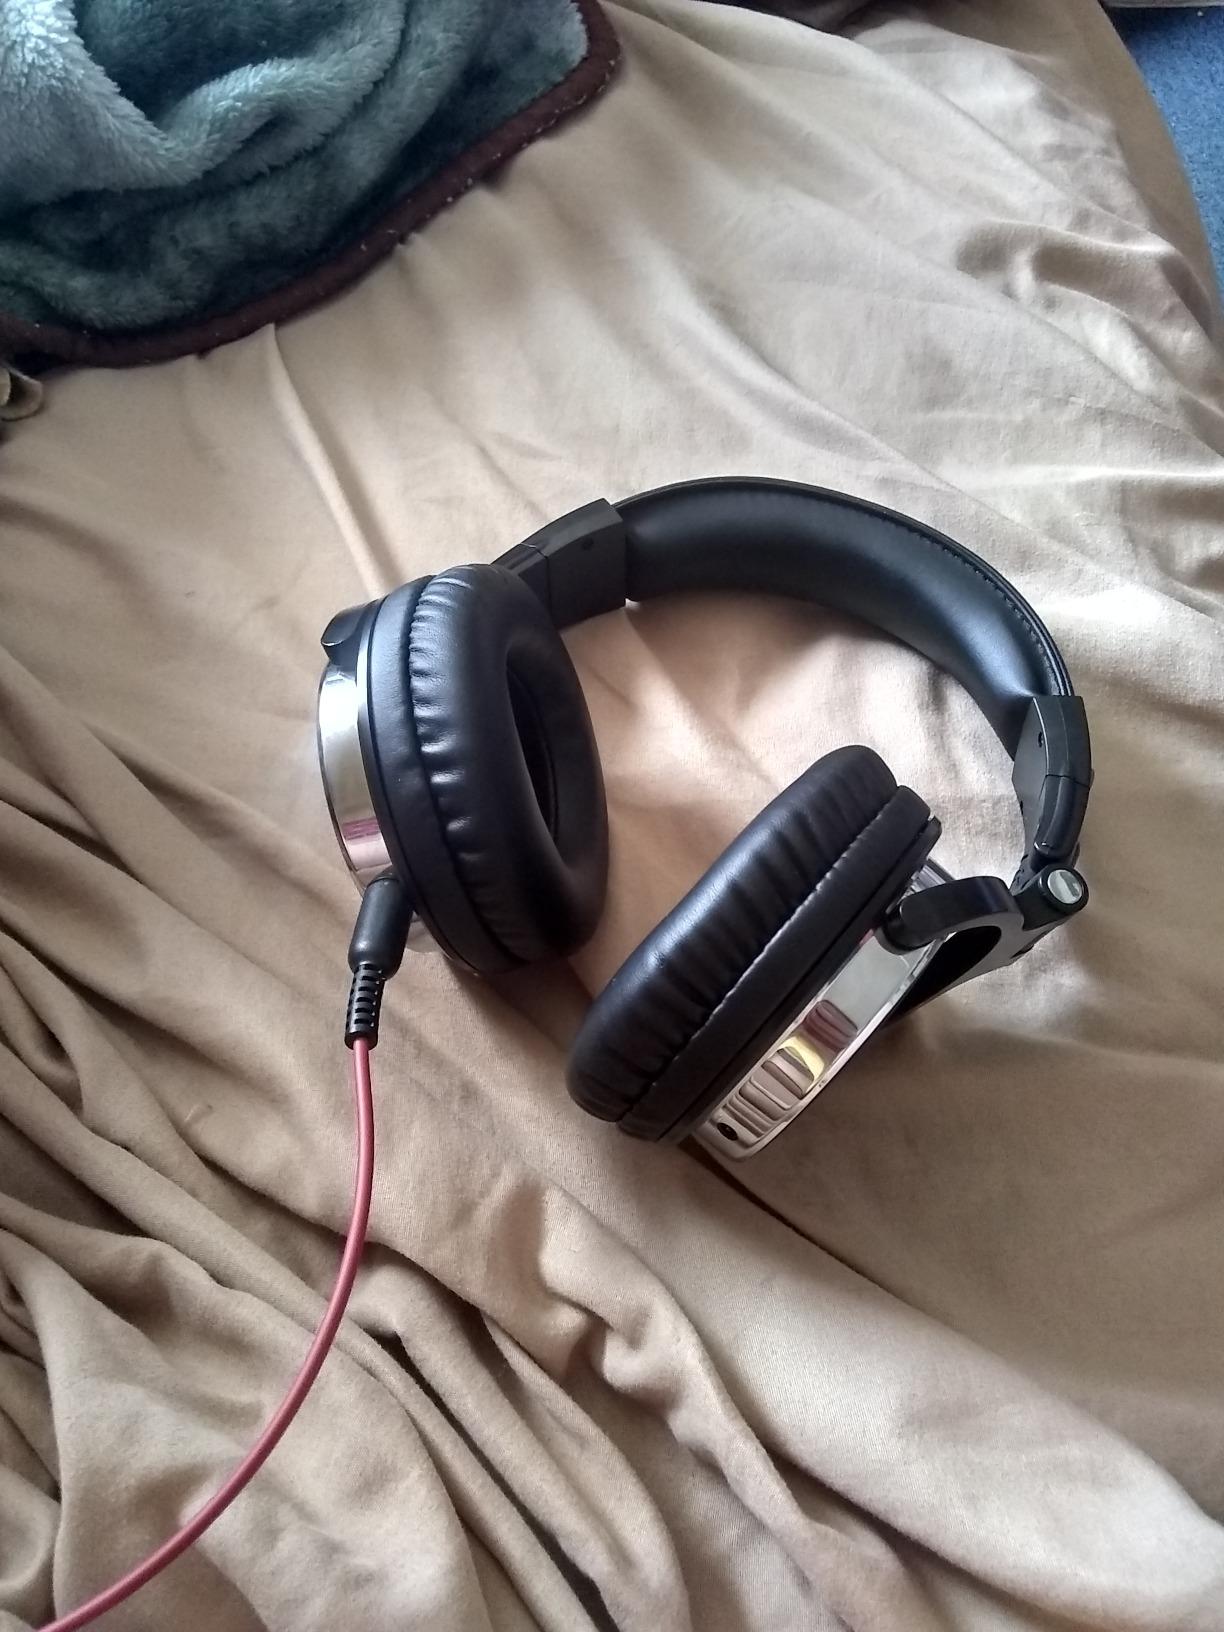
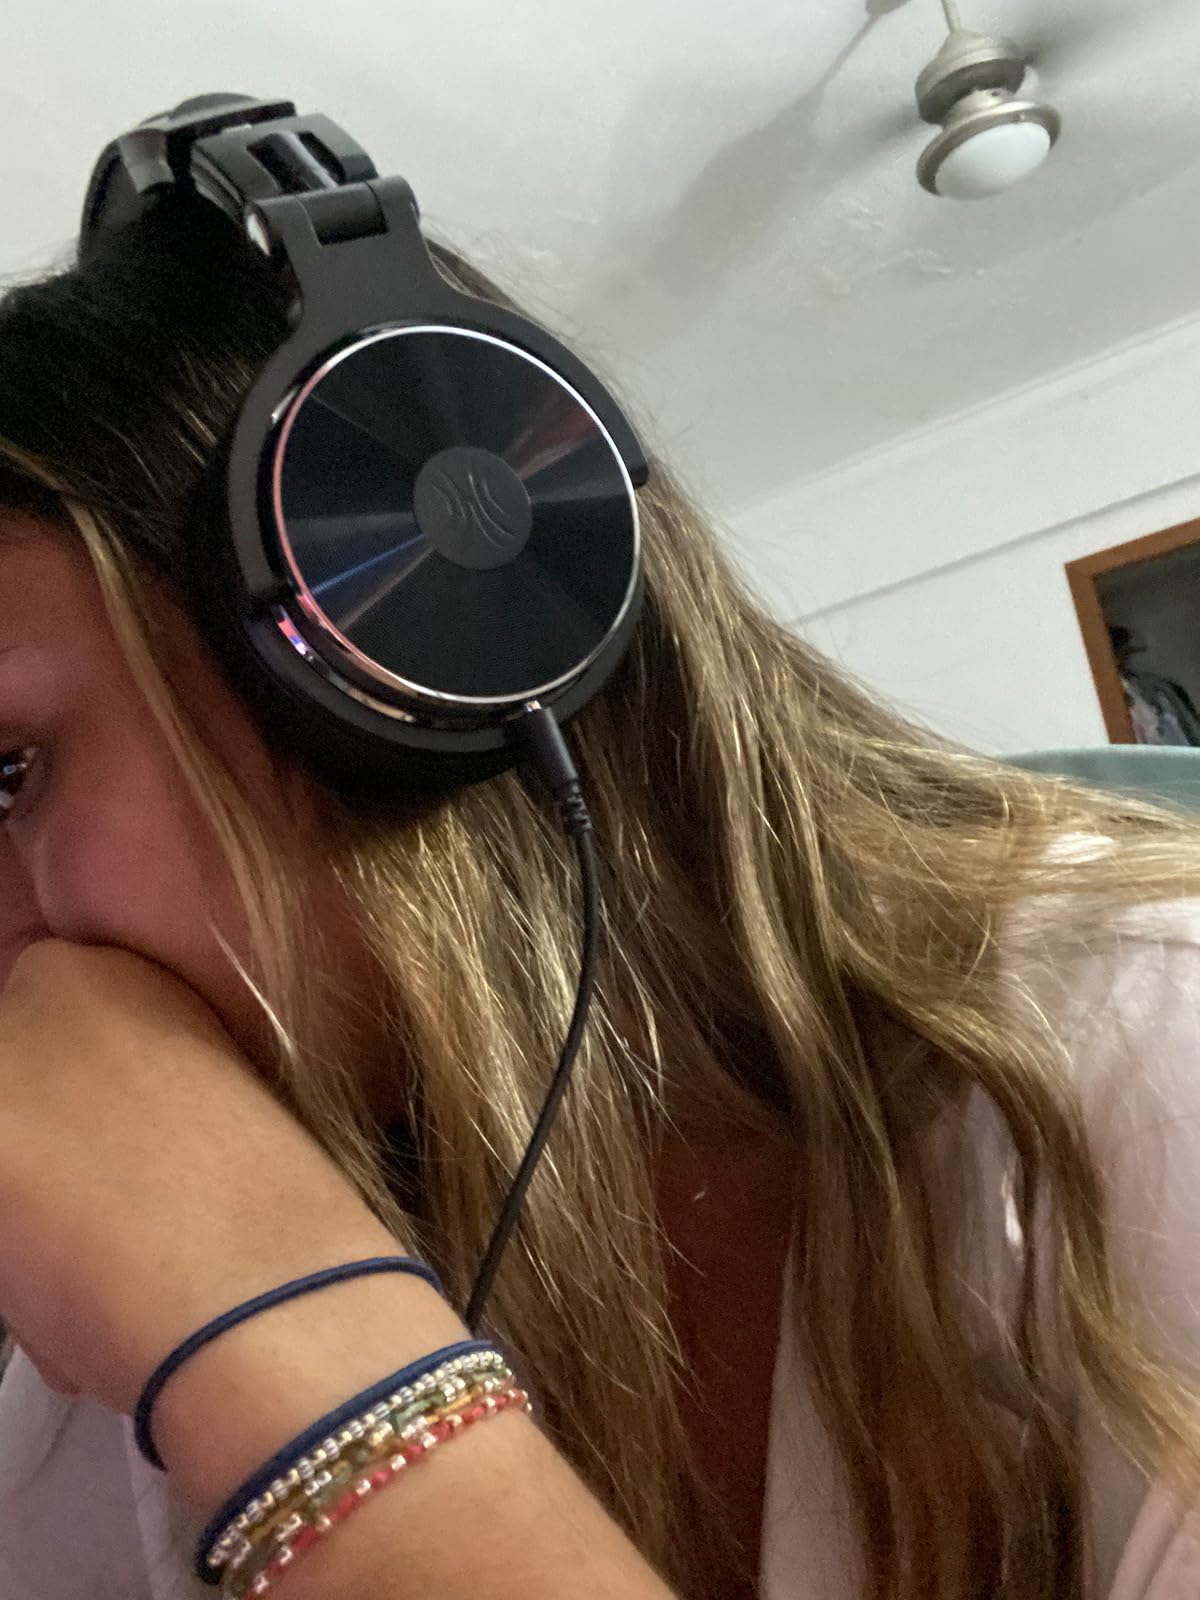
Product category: headphones
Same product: yes